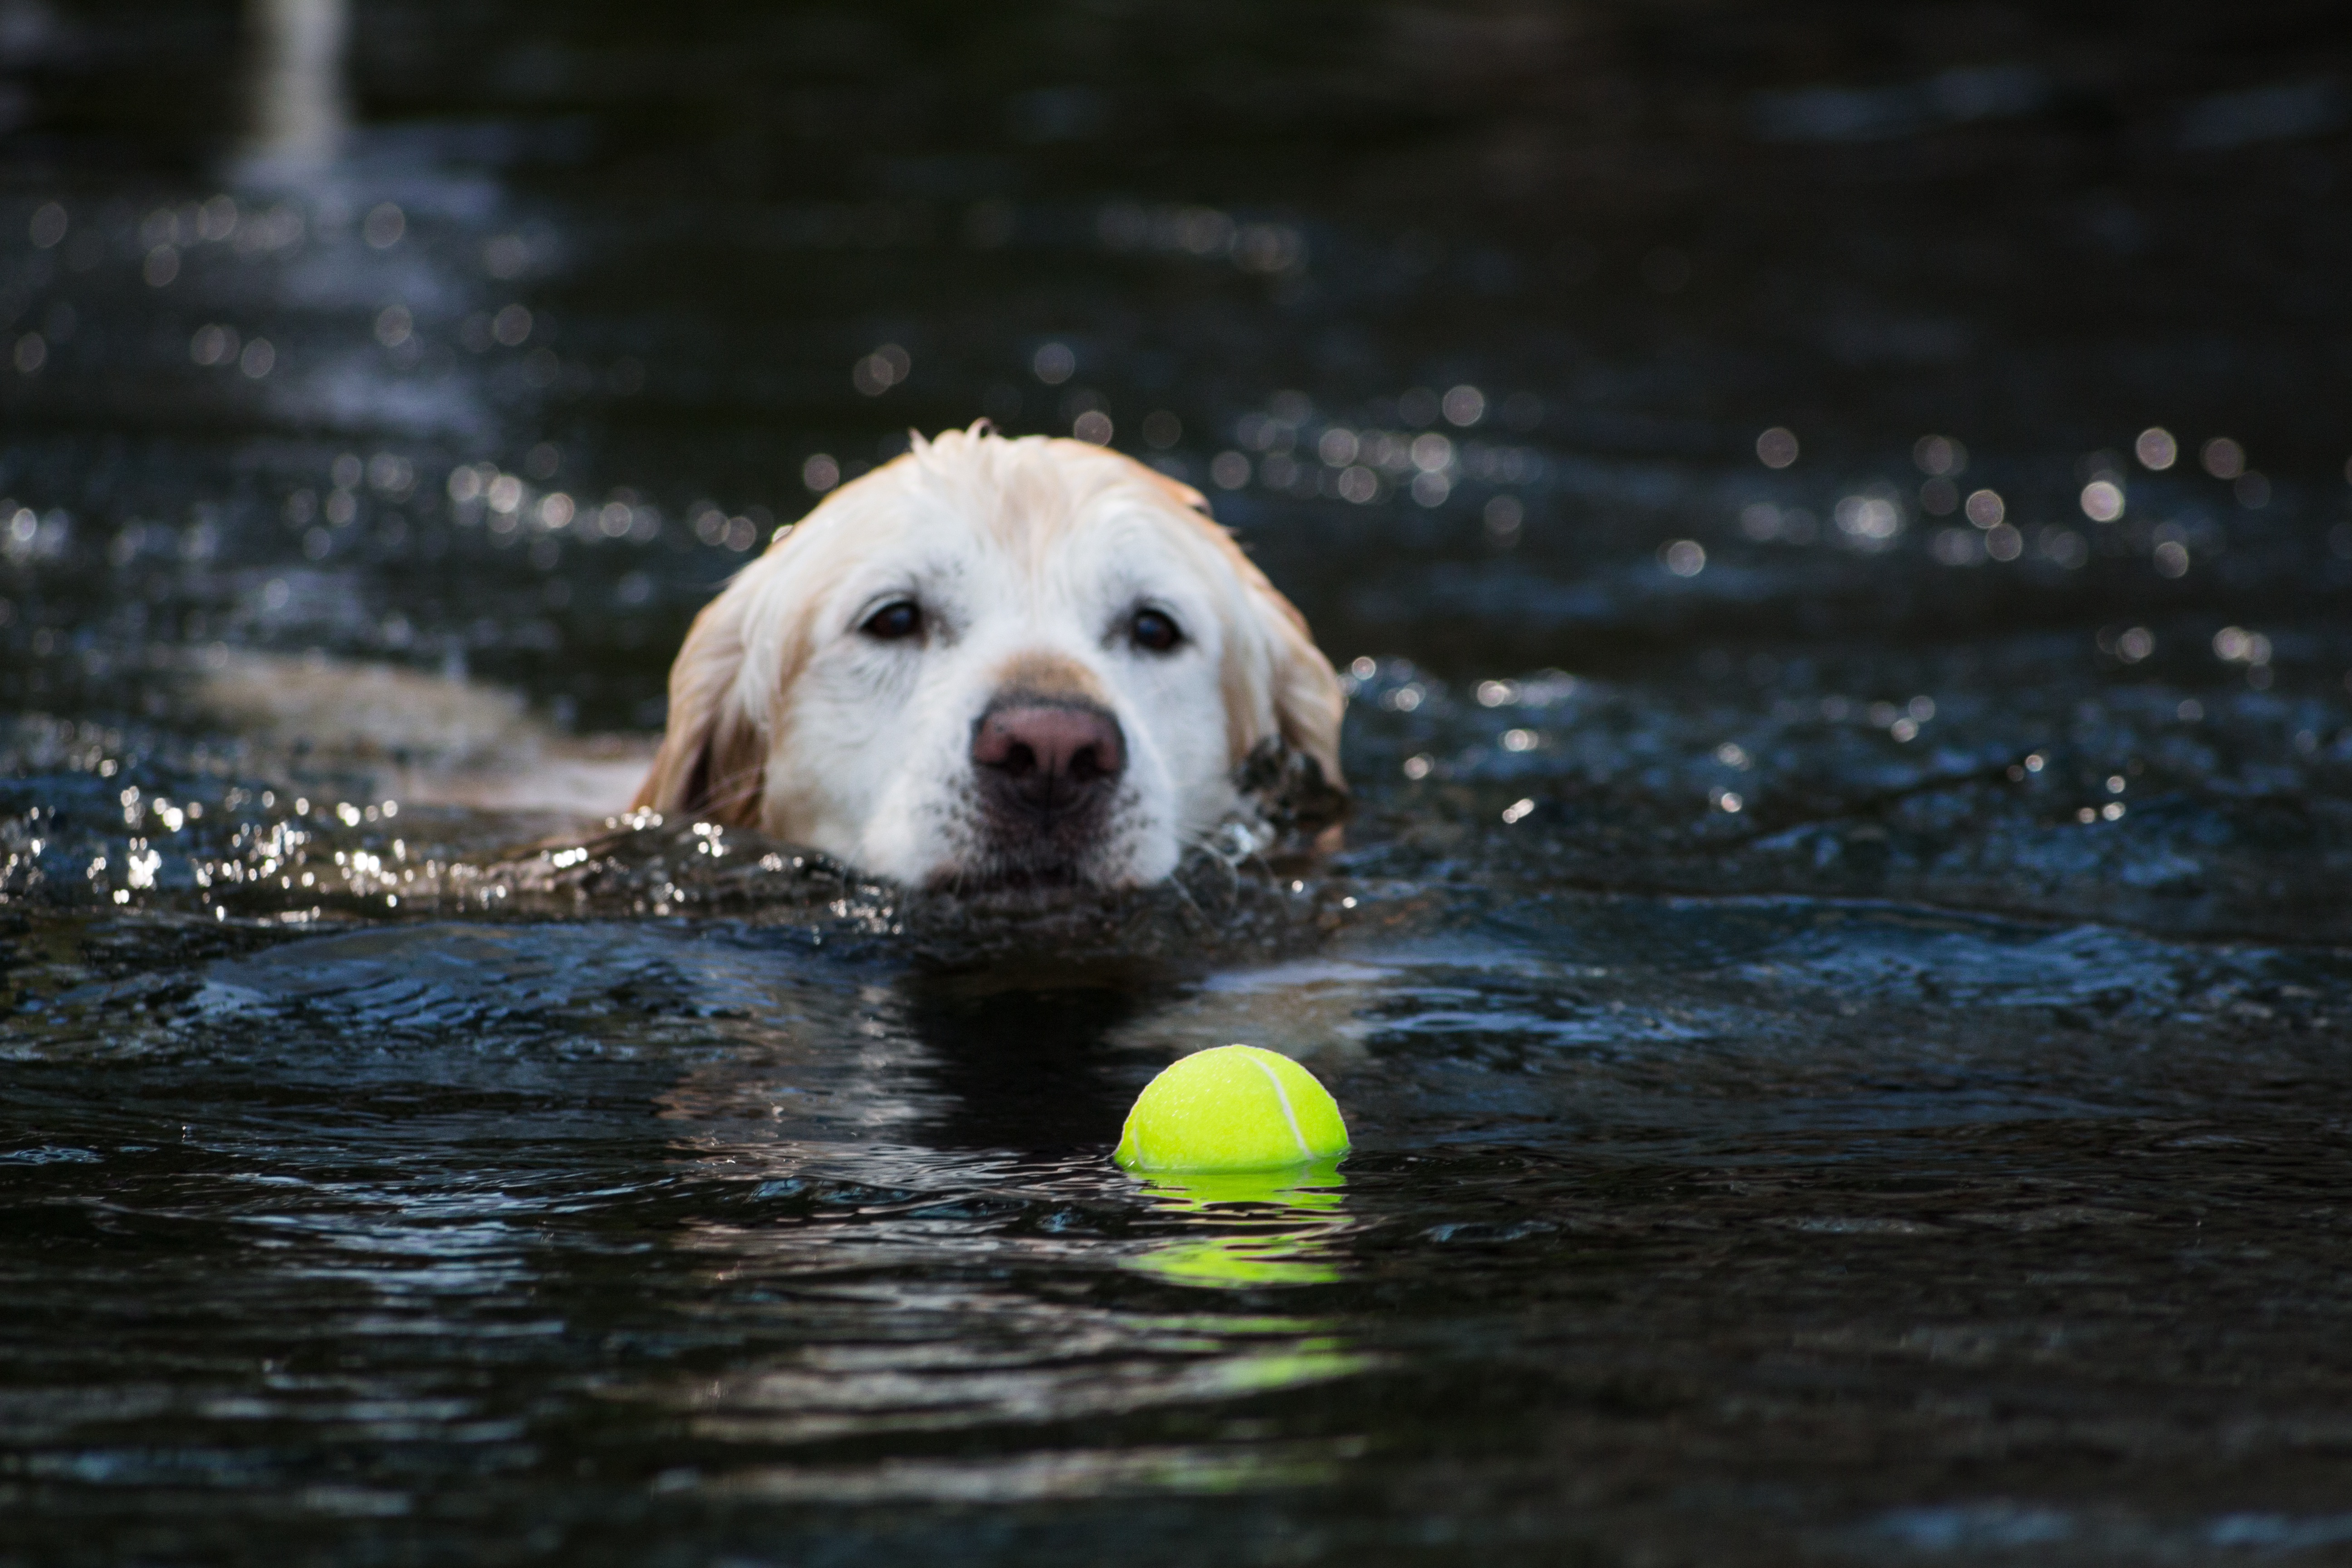
puppy, dog, mammal, golden retriever, vertebrate, labrador retriever, retriever, dog like mammal